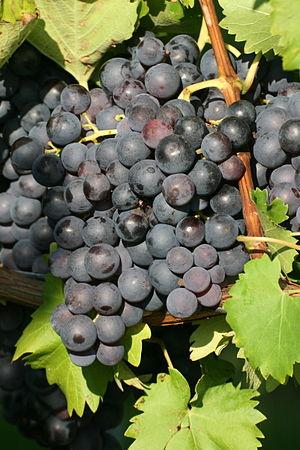
Le frankenthal N, encore appelé trollinger, vernatsch ou schiava grossa, ou chasselas de Jérusalem, gros bleu, prince Albert, est un cépage noir allemand et italien proche du chasselas noir cultivé surtout dans le vignoble du Wurtemberg en Allemagne, et dans ceux du Tyrol du Sud et du Trentin en Italie. Il tient son nom de la ville de Frankenthal. C'est principalement un raisin de table mais il est également utilisé en vinification.